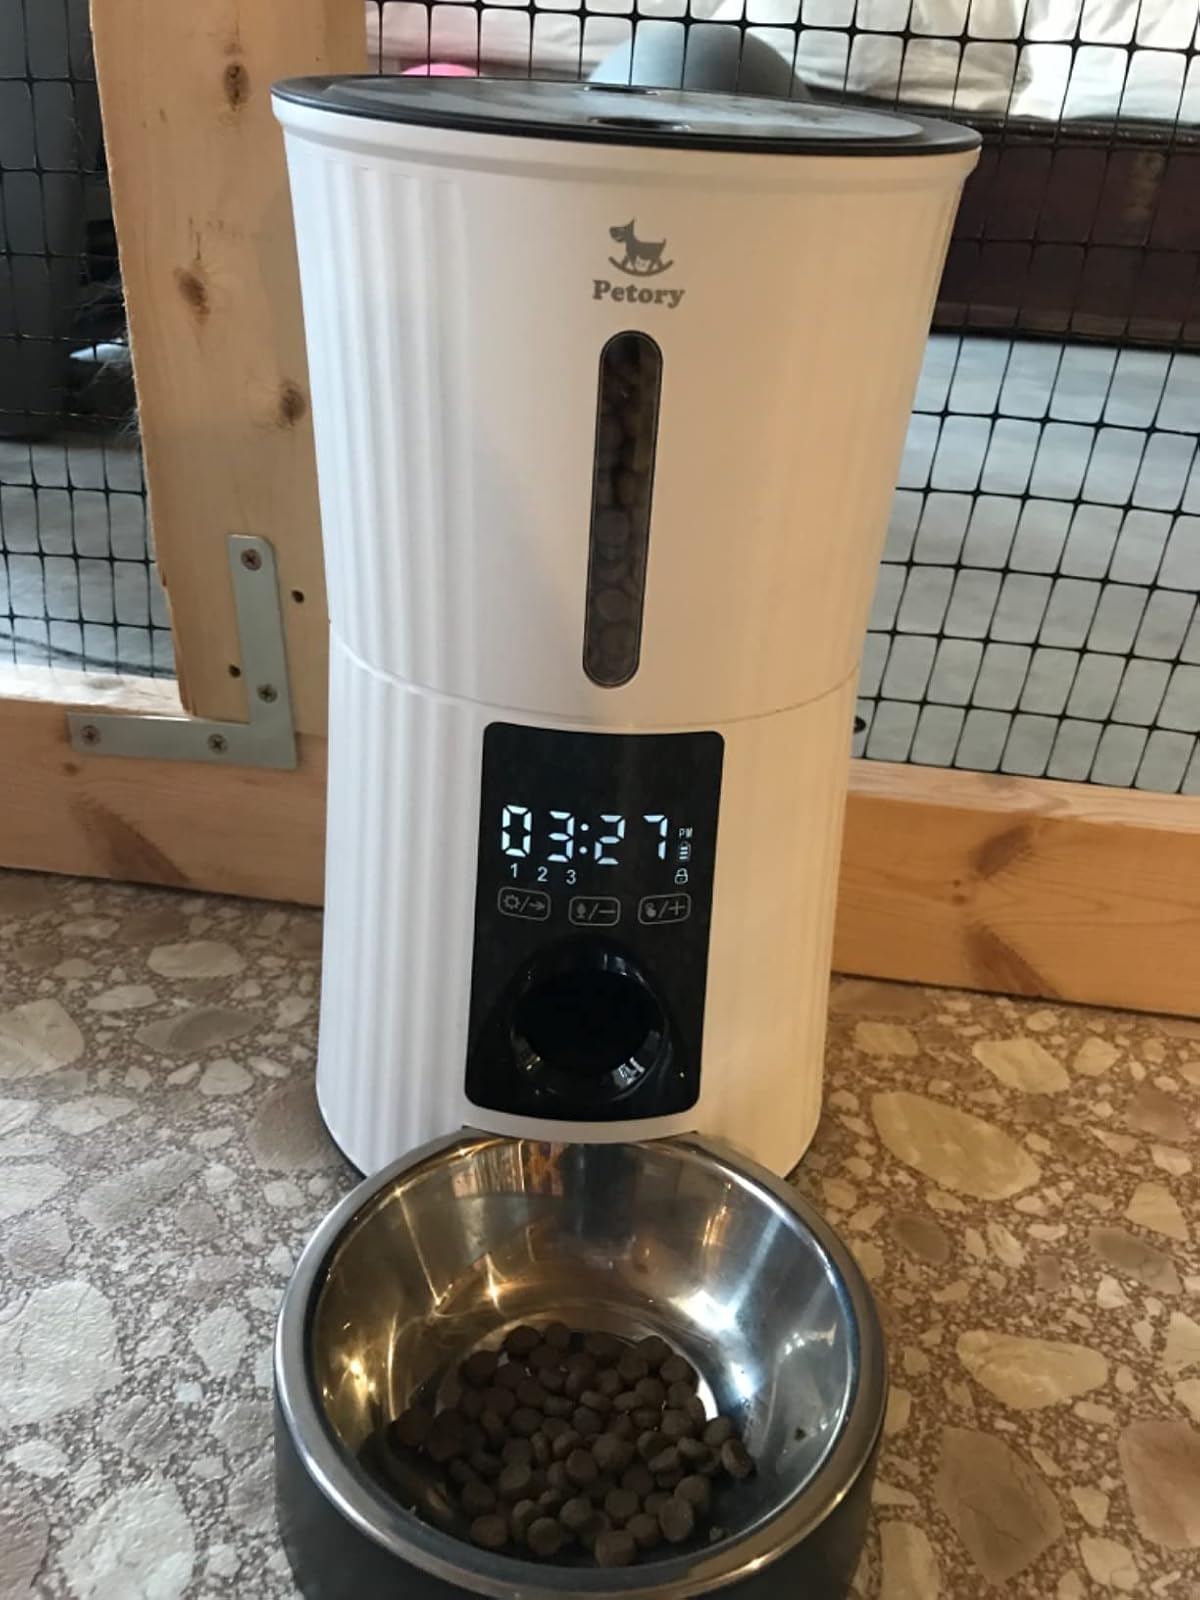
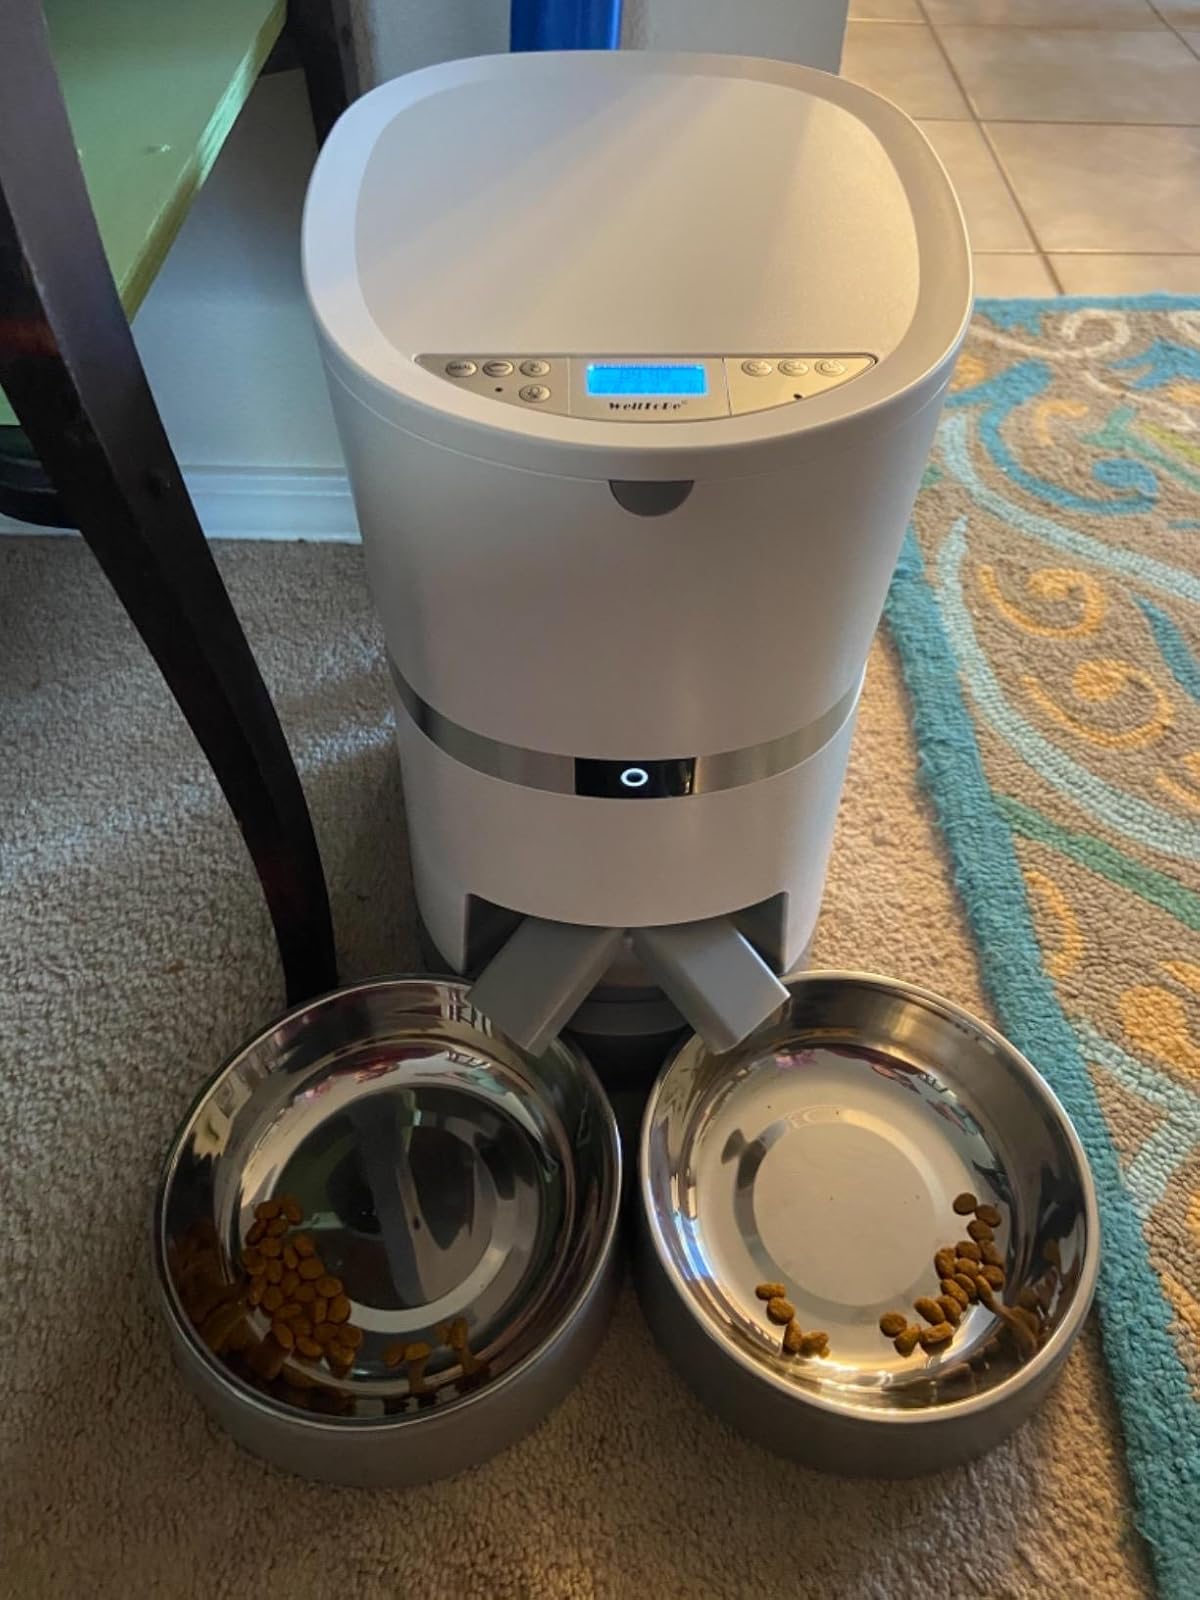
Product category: items_feeder
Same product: no